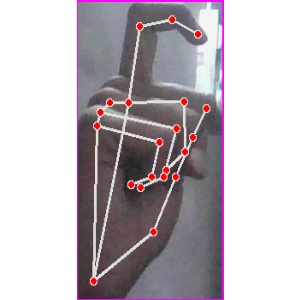
अक्षर: ट